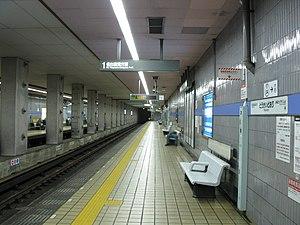
Tōkai-dōri est une station du métro de Nagoya sur la ligne Meikō dans l'arrondissement de Minato à Nagoya.